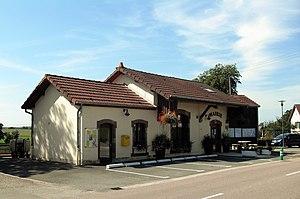
La mairie Vézelois
Vézelois est une commune française située dans le département du Territoire de Belfort en région Bourgogne-Franche-Comté. Elle dépend du canton de Danjoutin. Ses habitants sont appelés les Vézeloisiens ou Vézeras.
La Compagnie des Chemins de fer d'intérêt local du Territoire de Belfort est formée en 1913 pour construire et exploiter un réseau de chemins de fer à voie métrique dans le département du territoire de Belfort. La concession des lignes est attribuée à messieurs Baert et Vernet.